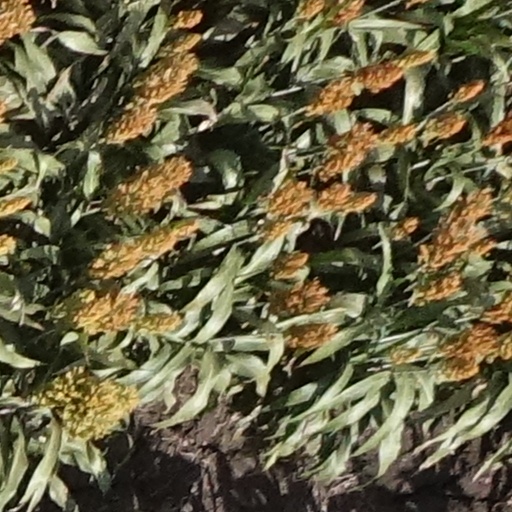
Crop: sorghum